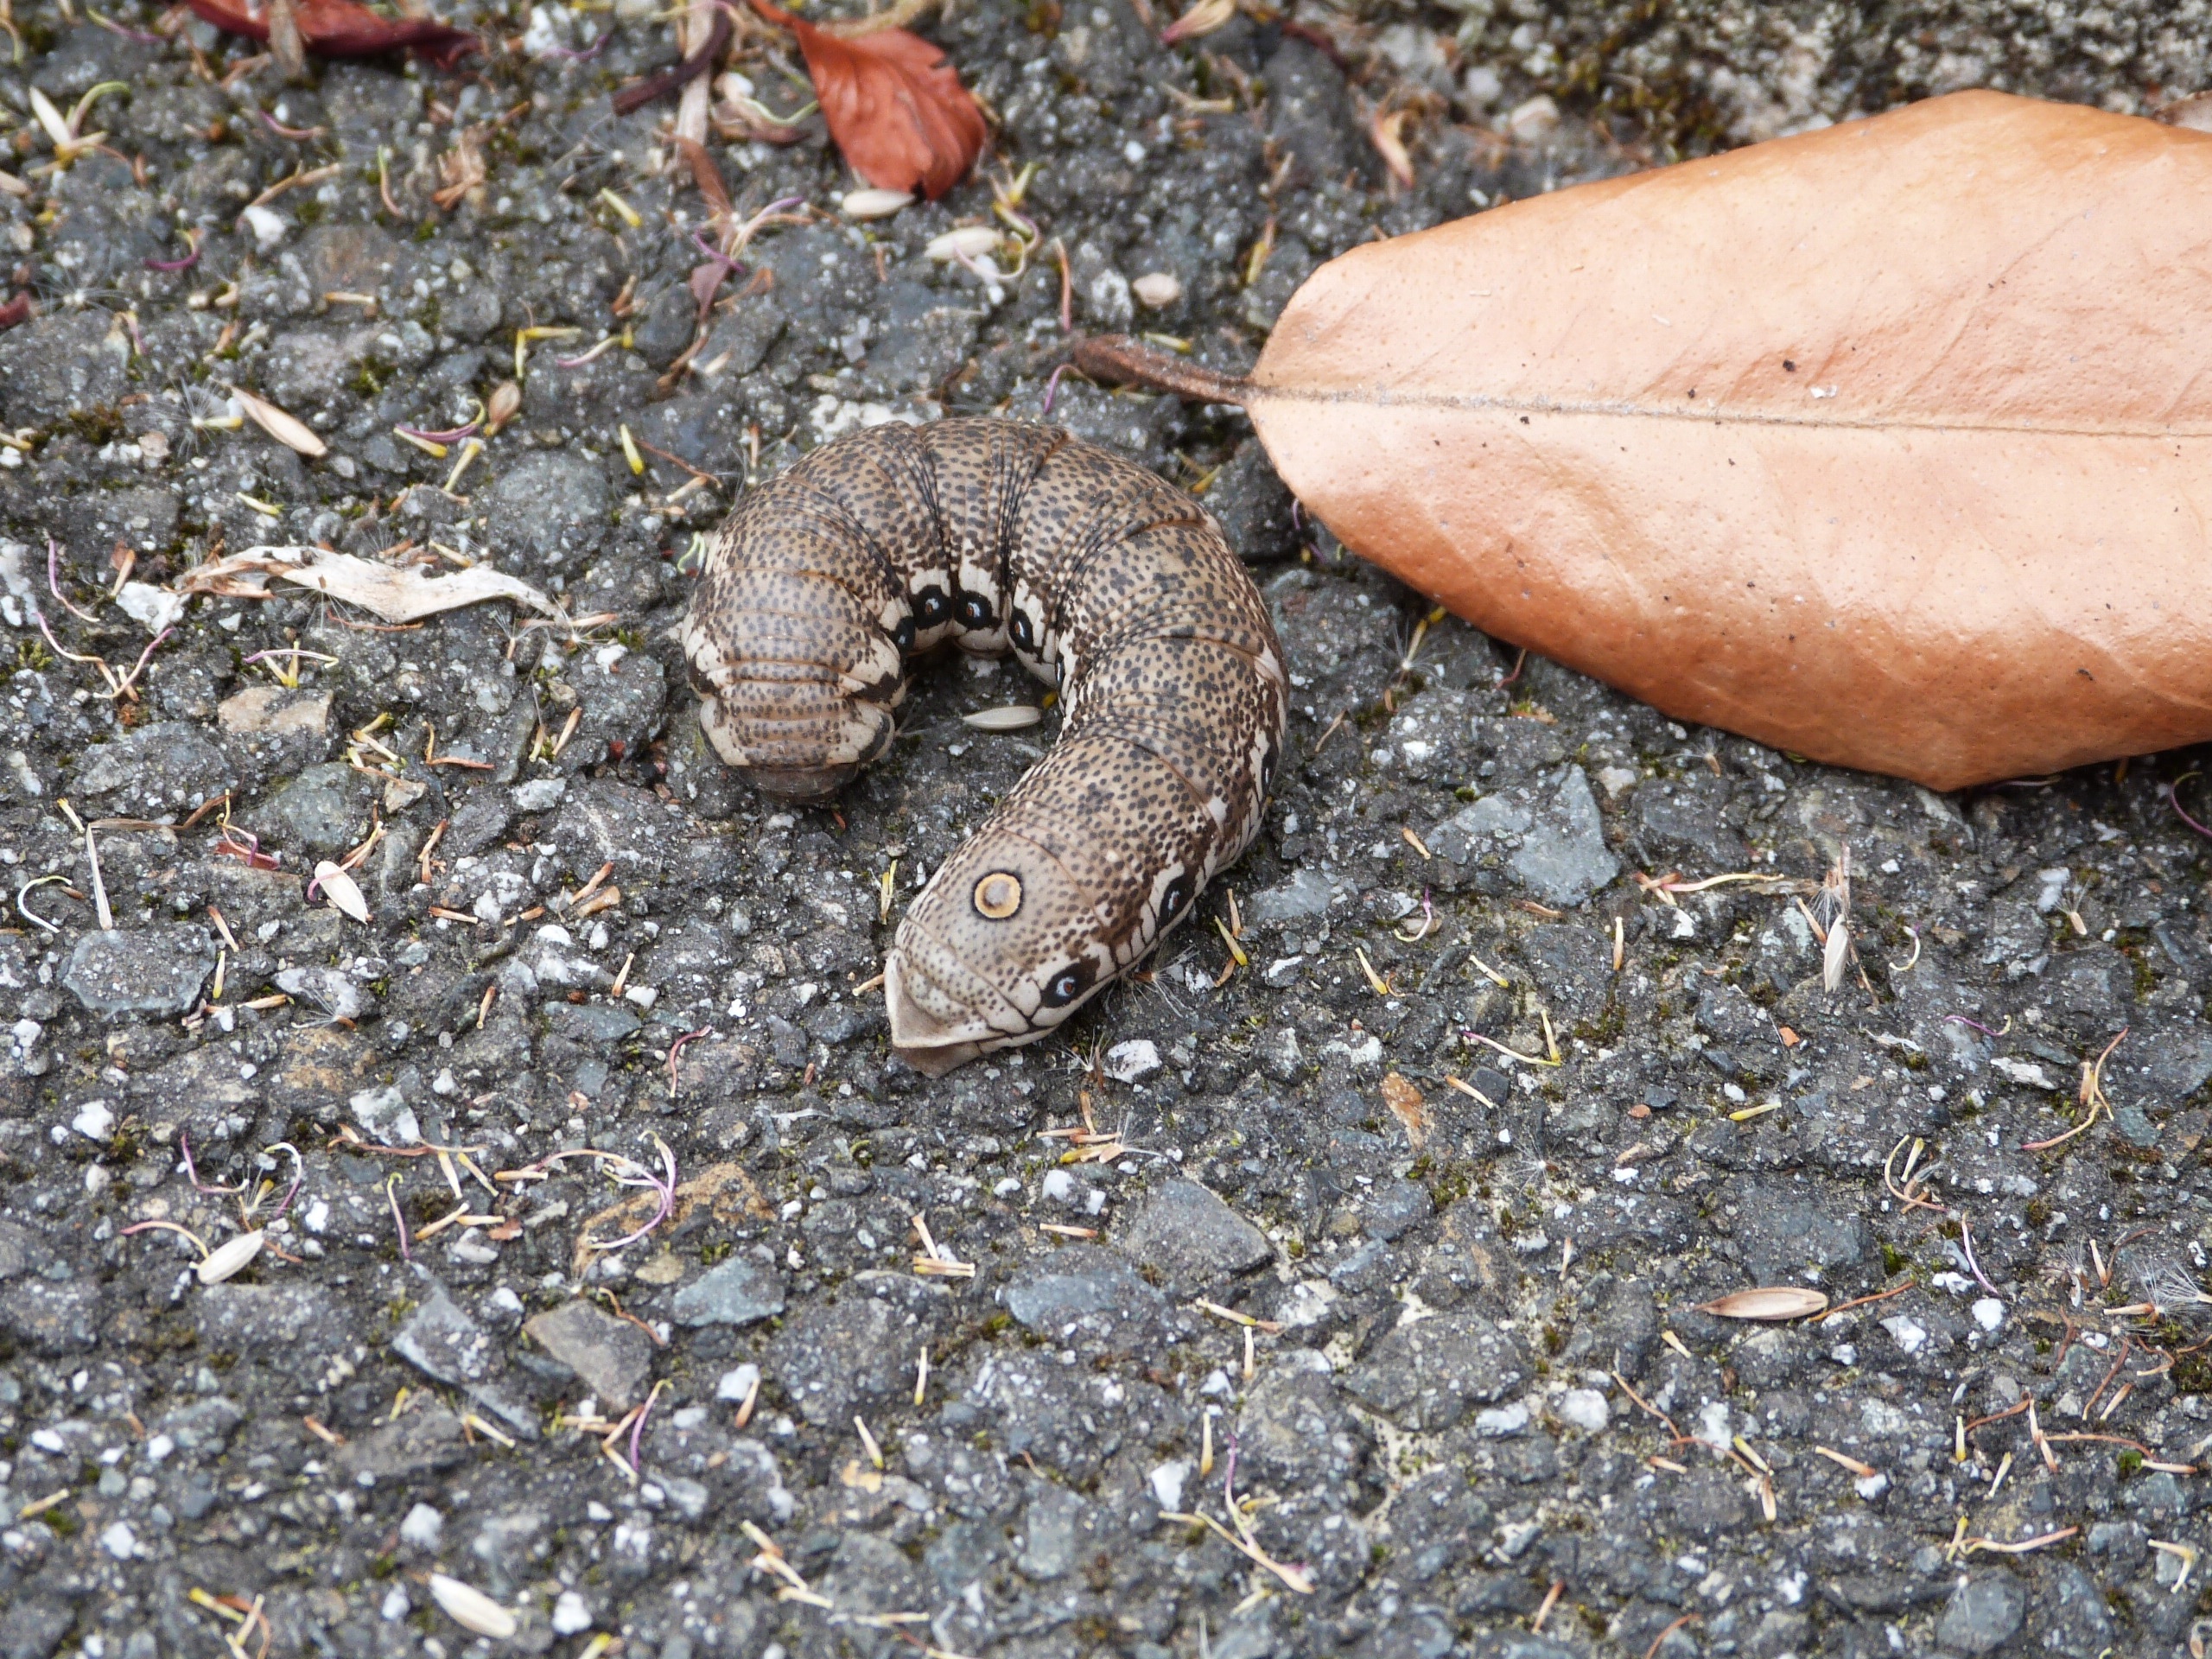
leaf, wildlife, soil, butterfly, reptile, fauna, caterpillar, insects, sphinx, macro photography, scaled reptile